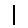
Label: 1